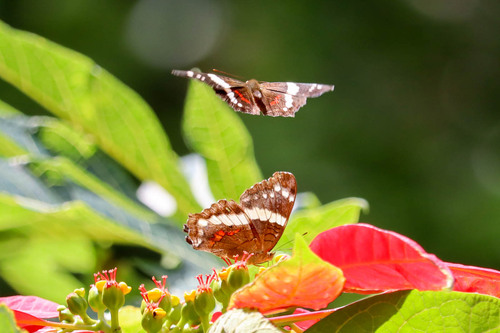
Scientific name: Anartia fatima
Common name: Banded peacock
Family: Nymphalidae
Order: Lepidoptera
Pollinator type: Primary pollinator
Habitat: Open areas and gardens
Geographic range: South America
Conservation status: Least Concern